Giacomo Feo

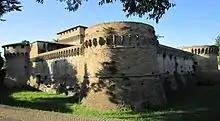
Ravaldino

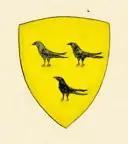
Coat of Arms of Giacomo Feo Baron of France

Giacomo Feo was the brother of Tommaso Feo, the castellan who had remained faithful to Caterina Sforza after the assassination of her husband.